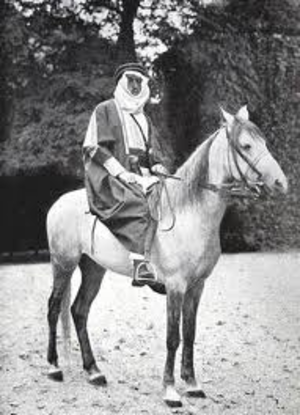
Johannes Elith Østrup, né le 27 juillet 1867 à Copenhague et mort le 5 mai 1938 dans la même ville) est un philologue et professeur danois. Professeur à l'université de Copenhague, il y a été recteur de 1934 à 1935.